Muhammad Rafiq Tarar

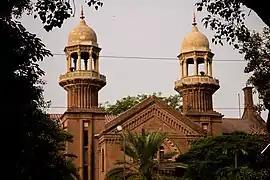
Lahore High Court

Tarar served in the Lahore High Court as a justice for decades. He was also a member of the Election Commission of Pakistan where he represented Punjab. He was appointed the 28th Chief Justice of Lahore High Court where he served from 1989 to 1991 until his appointment as a judge in the Supreme Court of Pakistan. His appointment was made by then president Ghulam Ishaq Khan with the consent of Supreme Judicial Council. He served as a senior justice of the Supreme Court of Pakistan from January 1992 to November 1994. He was also an awaiting candidate of the Chief Justice of Pakistan but he retired earlier on attaining the age of 65 years and started a political career. In 1994, following his retirement from the judiciary, Tarar entered into politics and started a political career as a legal adviser and close aide to then opposition leader Nawaz Sharif. In March 1997, he became a senator and represented Punjab in the upper-house of Pakistan until his resignation in December 1997. He was nominated as the presidential candidate by the PML(N) in the same year and secured a historical victory in the presidential election.